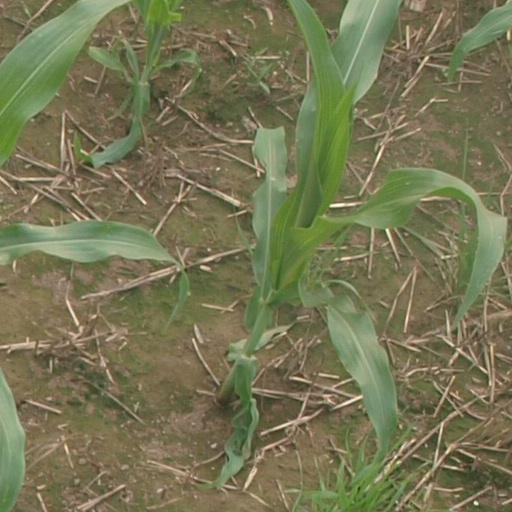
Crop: maize; corn